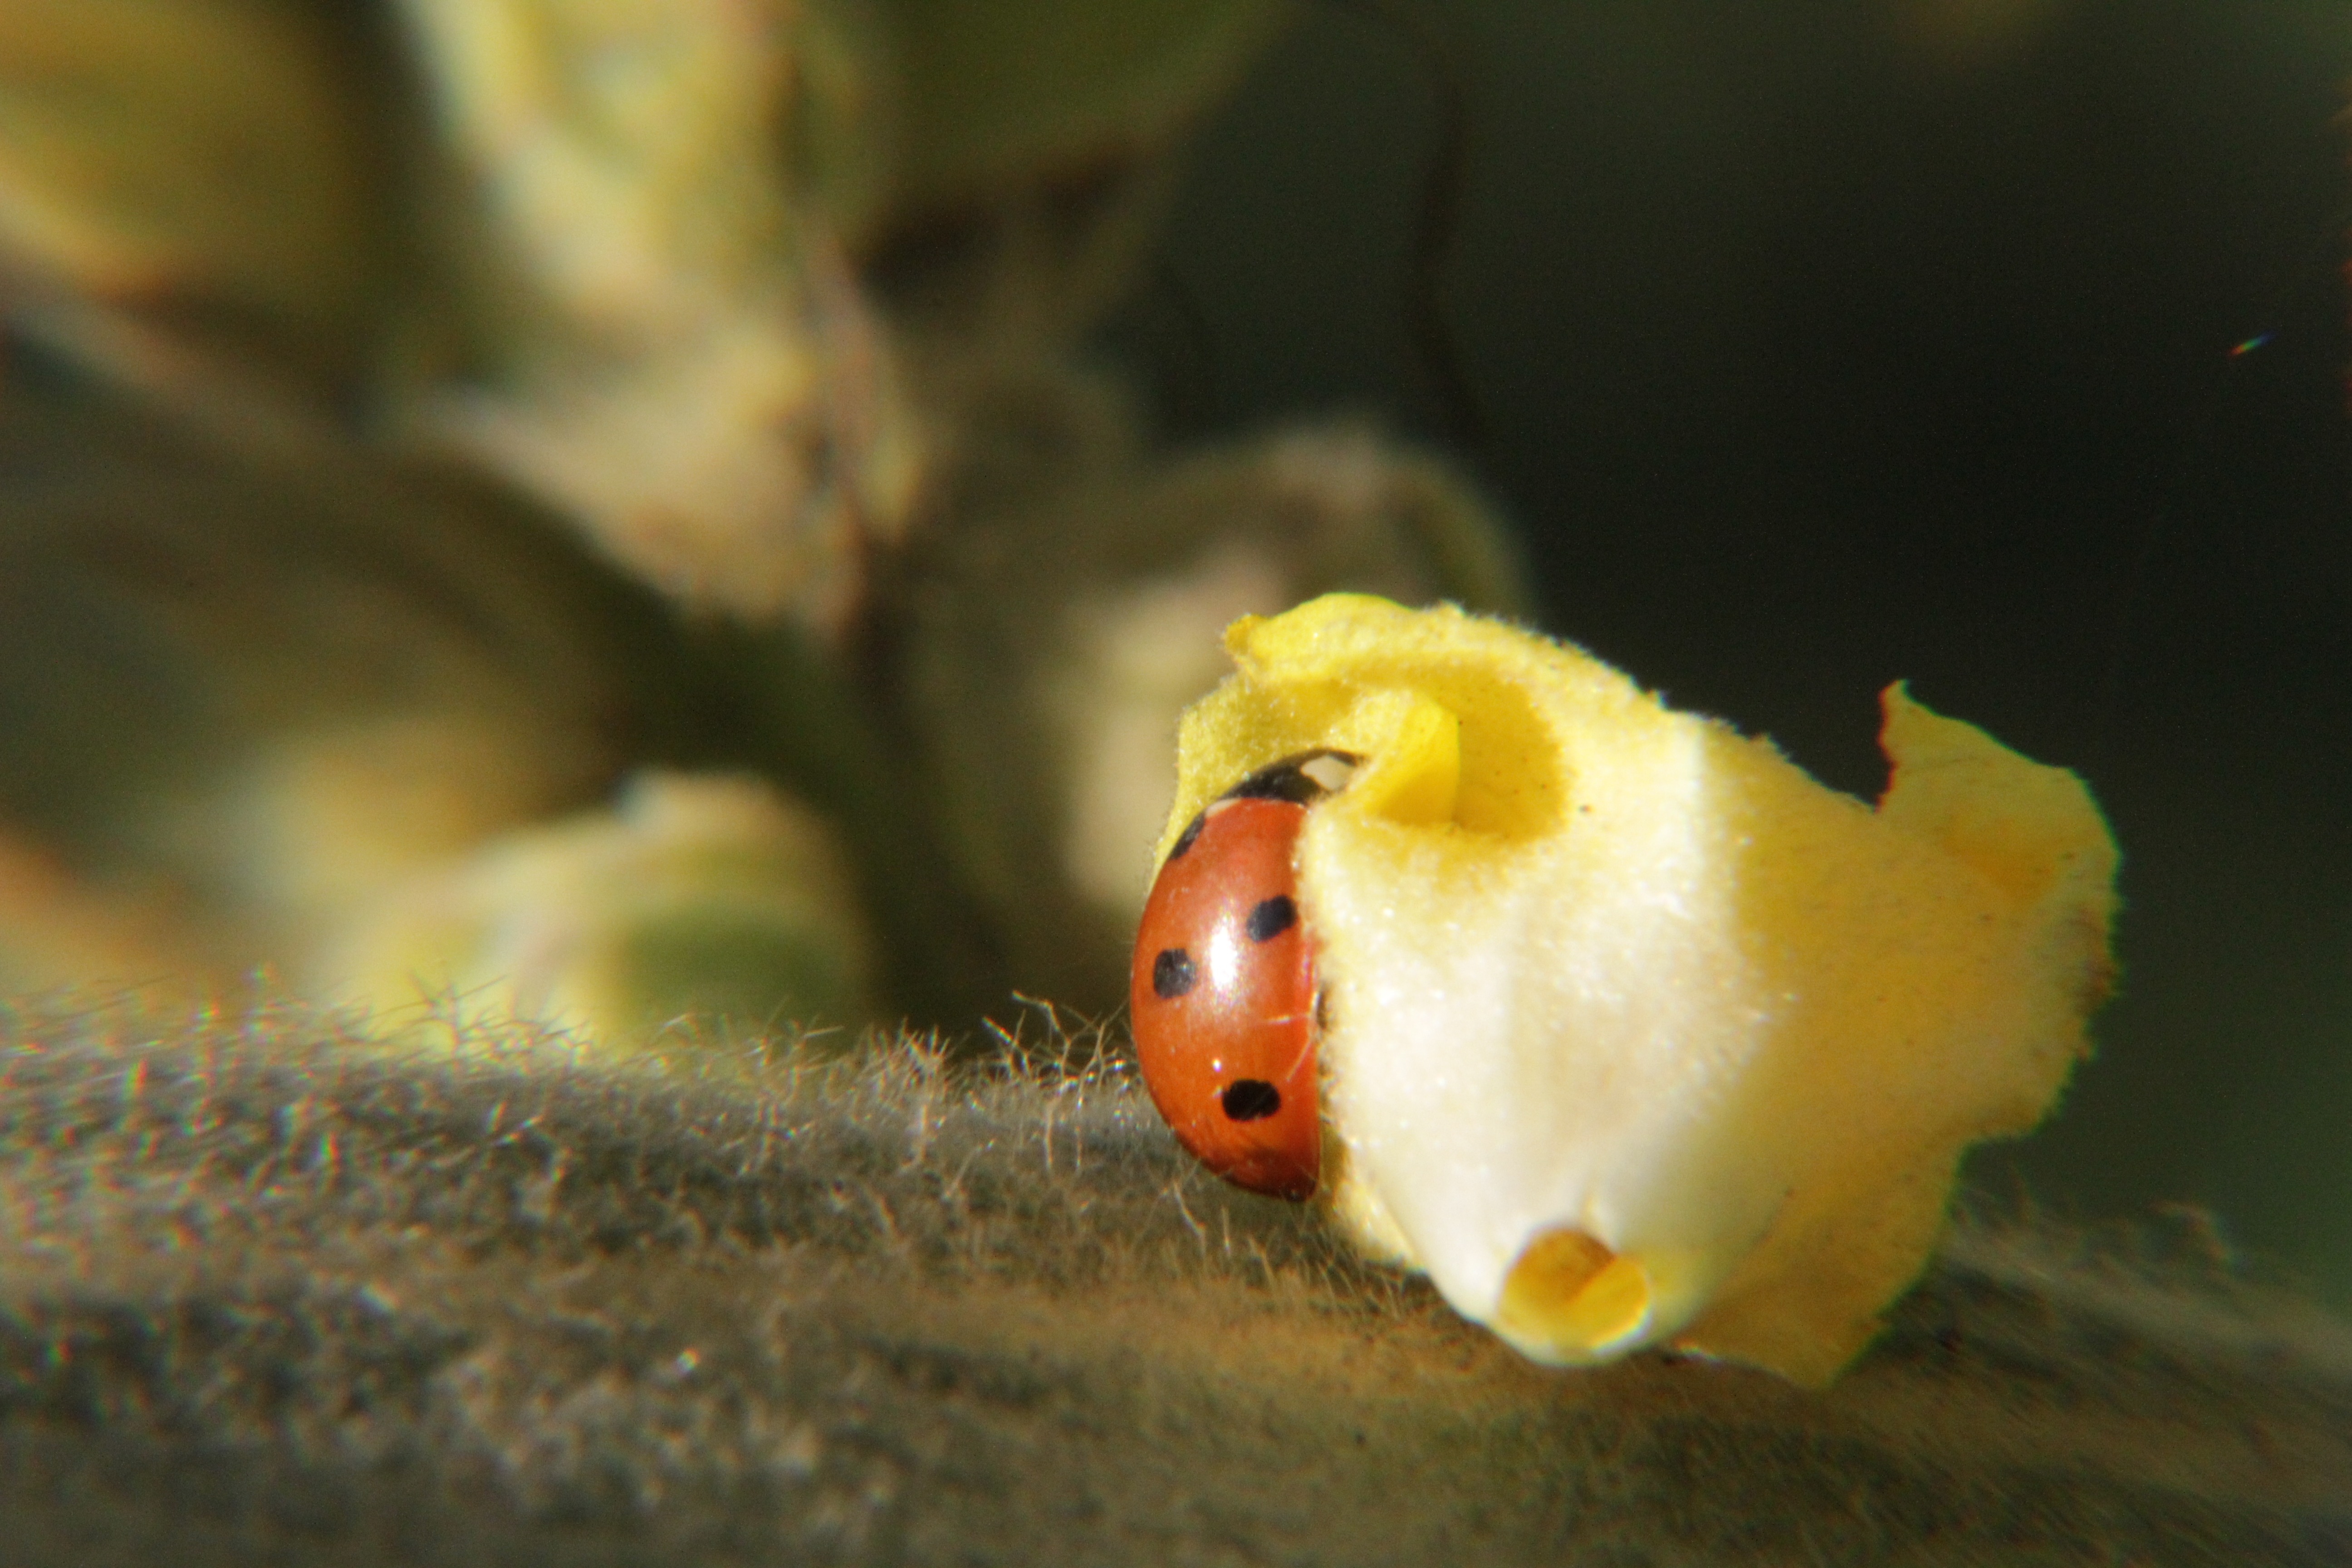
nature, bird, plant, leaf, flower, wildlife, food, beak, produce, insect, macro, ladybug, yellow, garden, flora, fauna, close up, spotted, pretty, finch, beetle, aphids, nature conservation, macro photography, lucky charm, macro photo, insect photo, old world flycatcher, perching bird, pomacentridae, scale insects